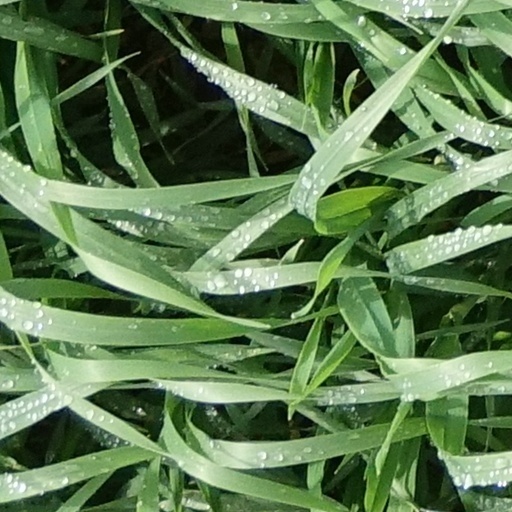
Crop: wheat